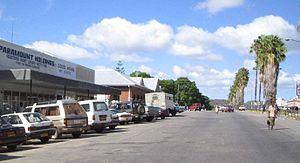
Masvingo est une ville du Zimbabwe et la capitale de la province de Masvingo. Elle est située à 252 km au sud d'Harare. Sa population s'élevait à 58 000 habitants en 2002.